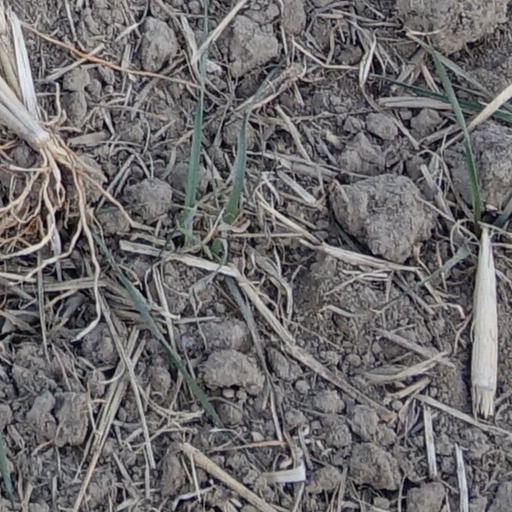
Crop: wheat